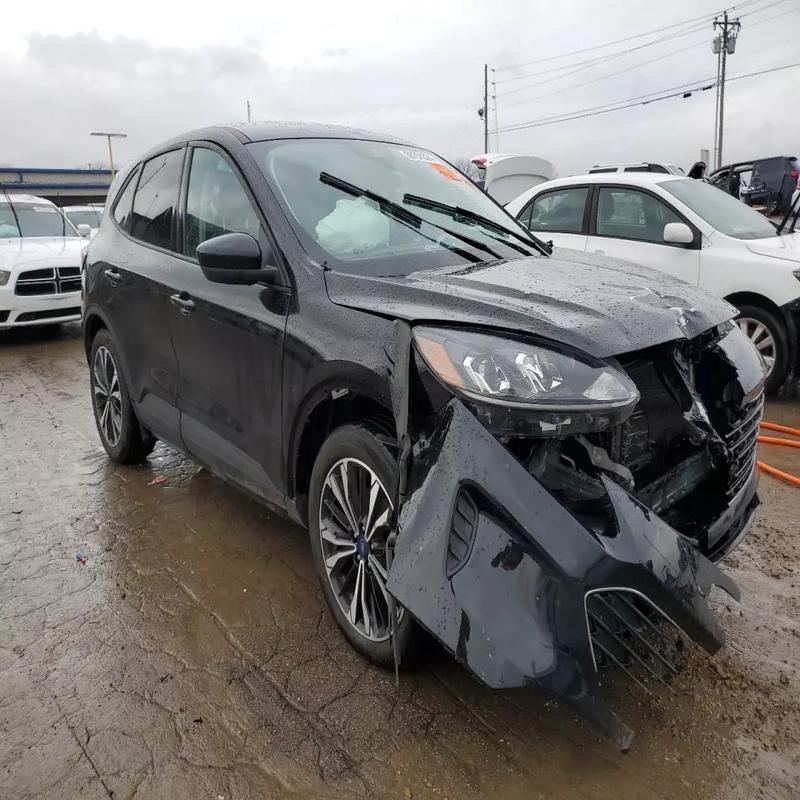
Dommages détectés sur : plaque d'immatriculation avant, pare-choc avant, feu avant droit, capot, pare-brise avant, aile avant droite, aile avant gauche, porte avant droite, malle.
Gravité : majeur